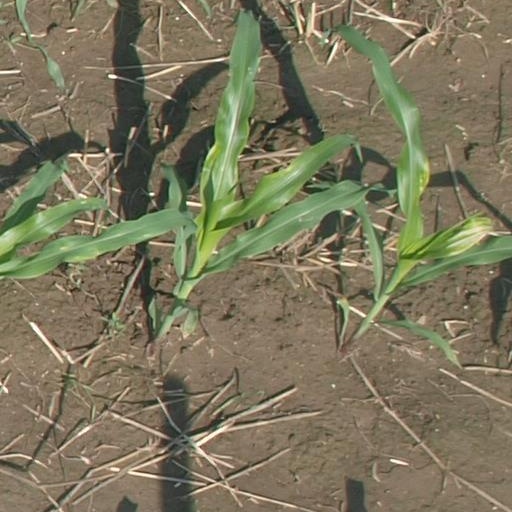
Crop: maize; corn